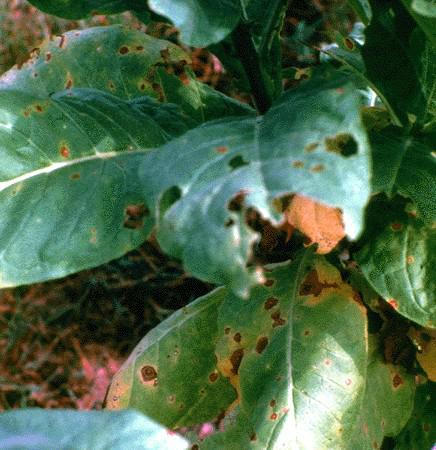
Plant: Tobacco
Disease: tobacco brown spot